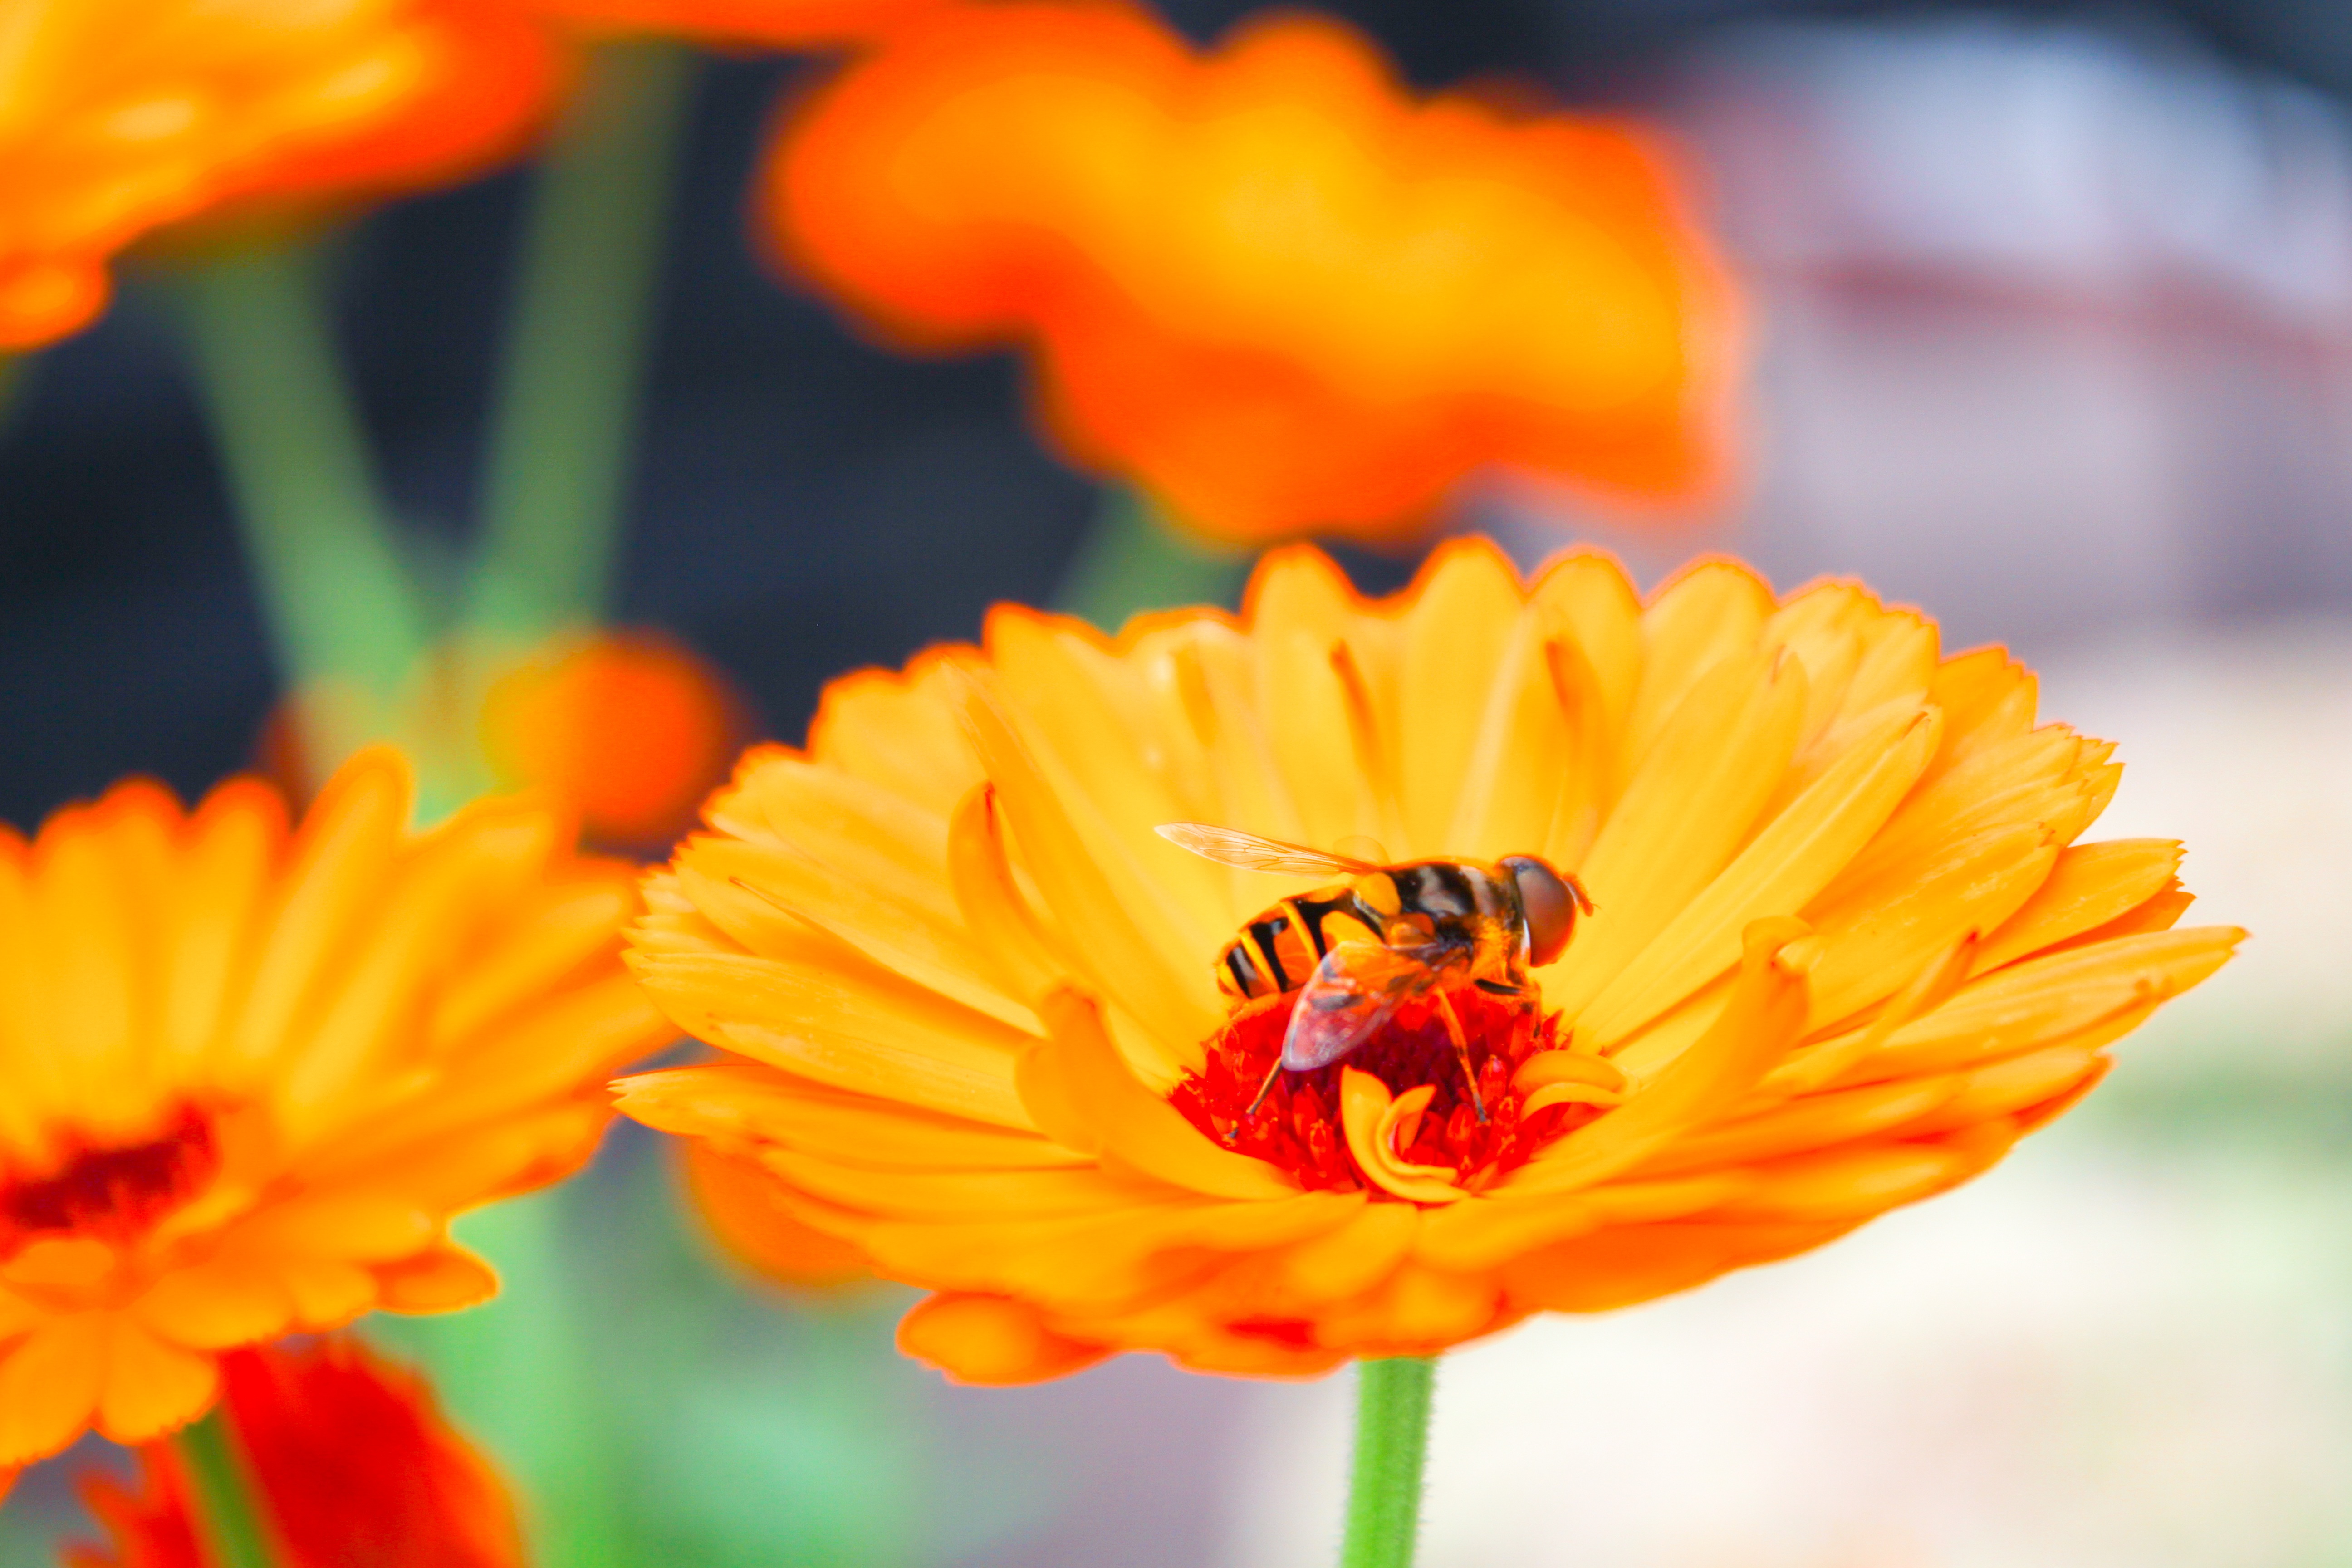
flower, yellow, plant, flora, calendula, macro photography, petal, close up, land plant, flowering plant, plant stem, wildflower, annual plant